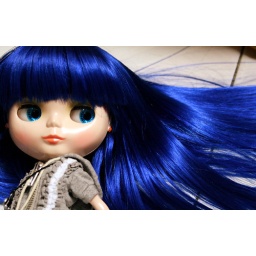
Numalee = flower in thai language. I think she so cute very much. because makeup orange. I like it.